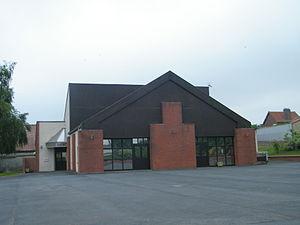
Salle.
Flaucourt est une commune française située dans le département de la Somme en région Hauts-de-France.